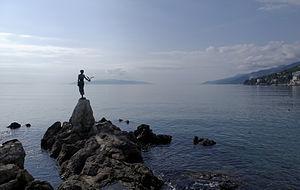
Croatie, Opatija, La fille à la mouette